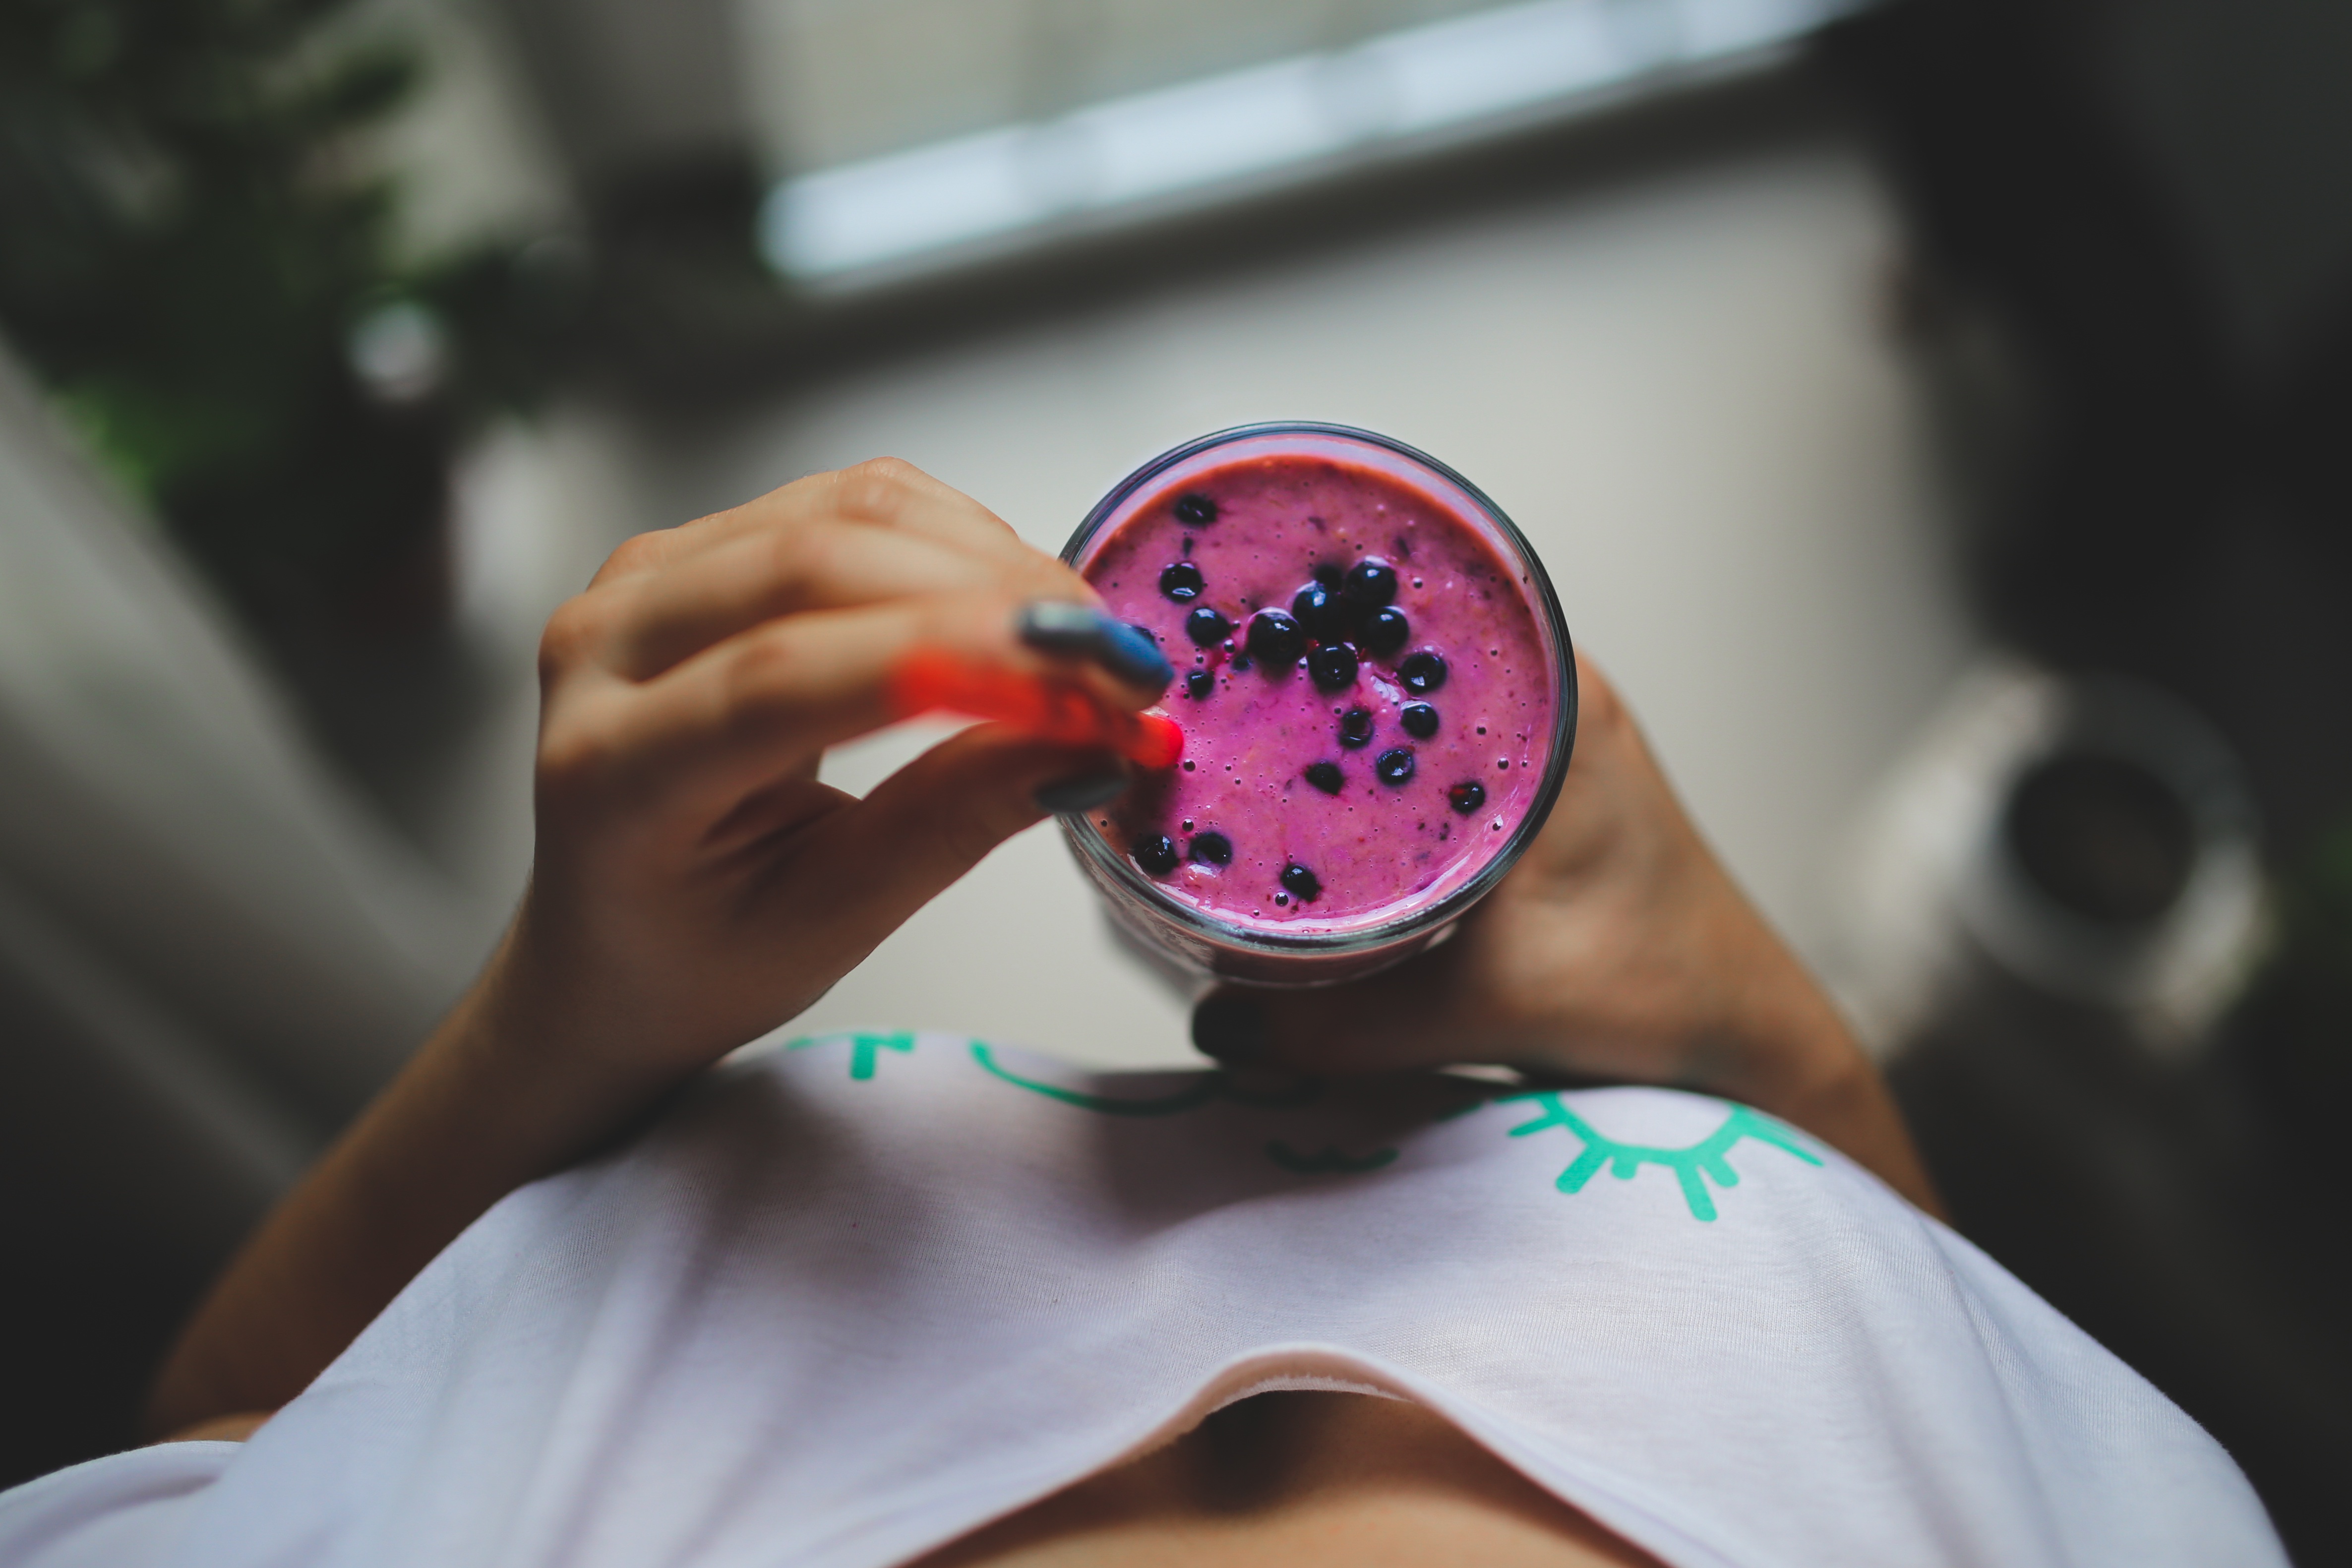
hand, people, girl, woman, photography, flower, purple, finger, spring, red, color, blueberry, pink, lifestyle, healthy, holding, health, close up, human body, yoghurt, yogurt, eye, glasses, head, tasty, beauty, organ, fit, diet, slimming down